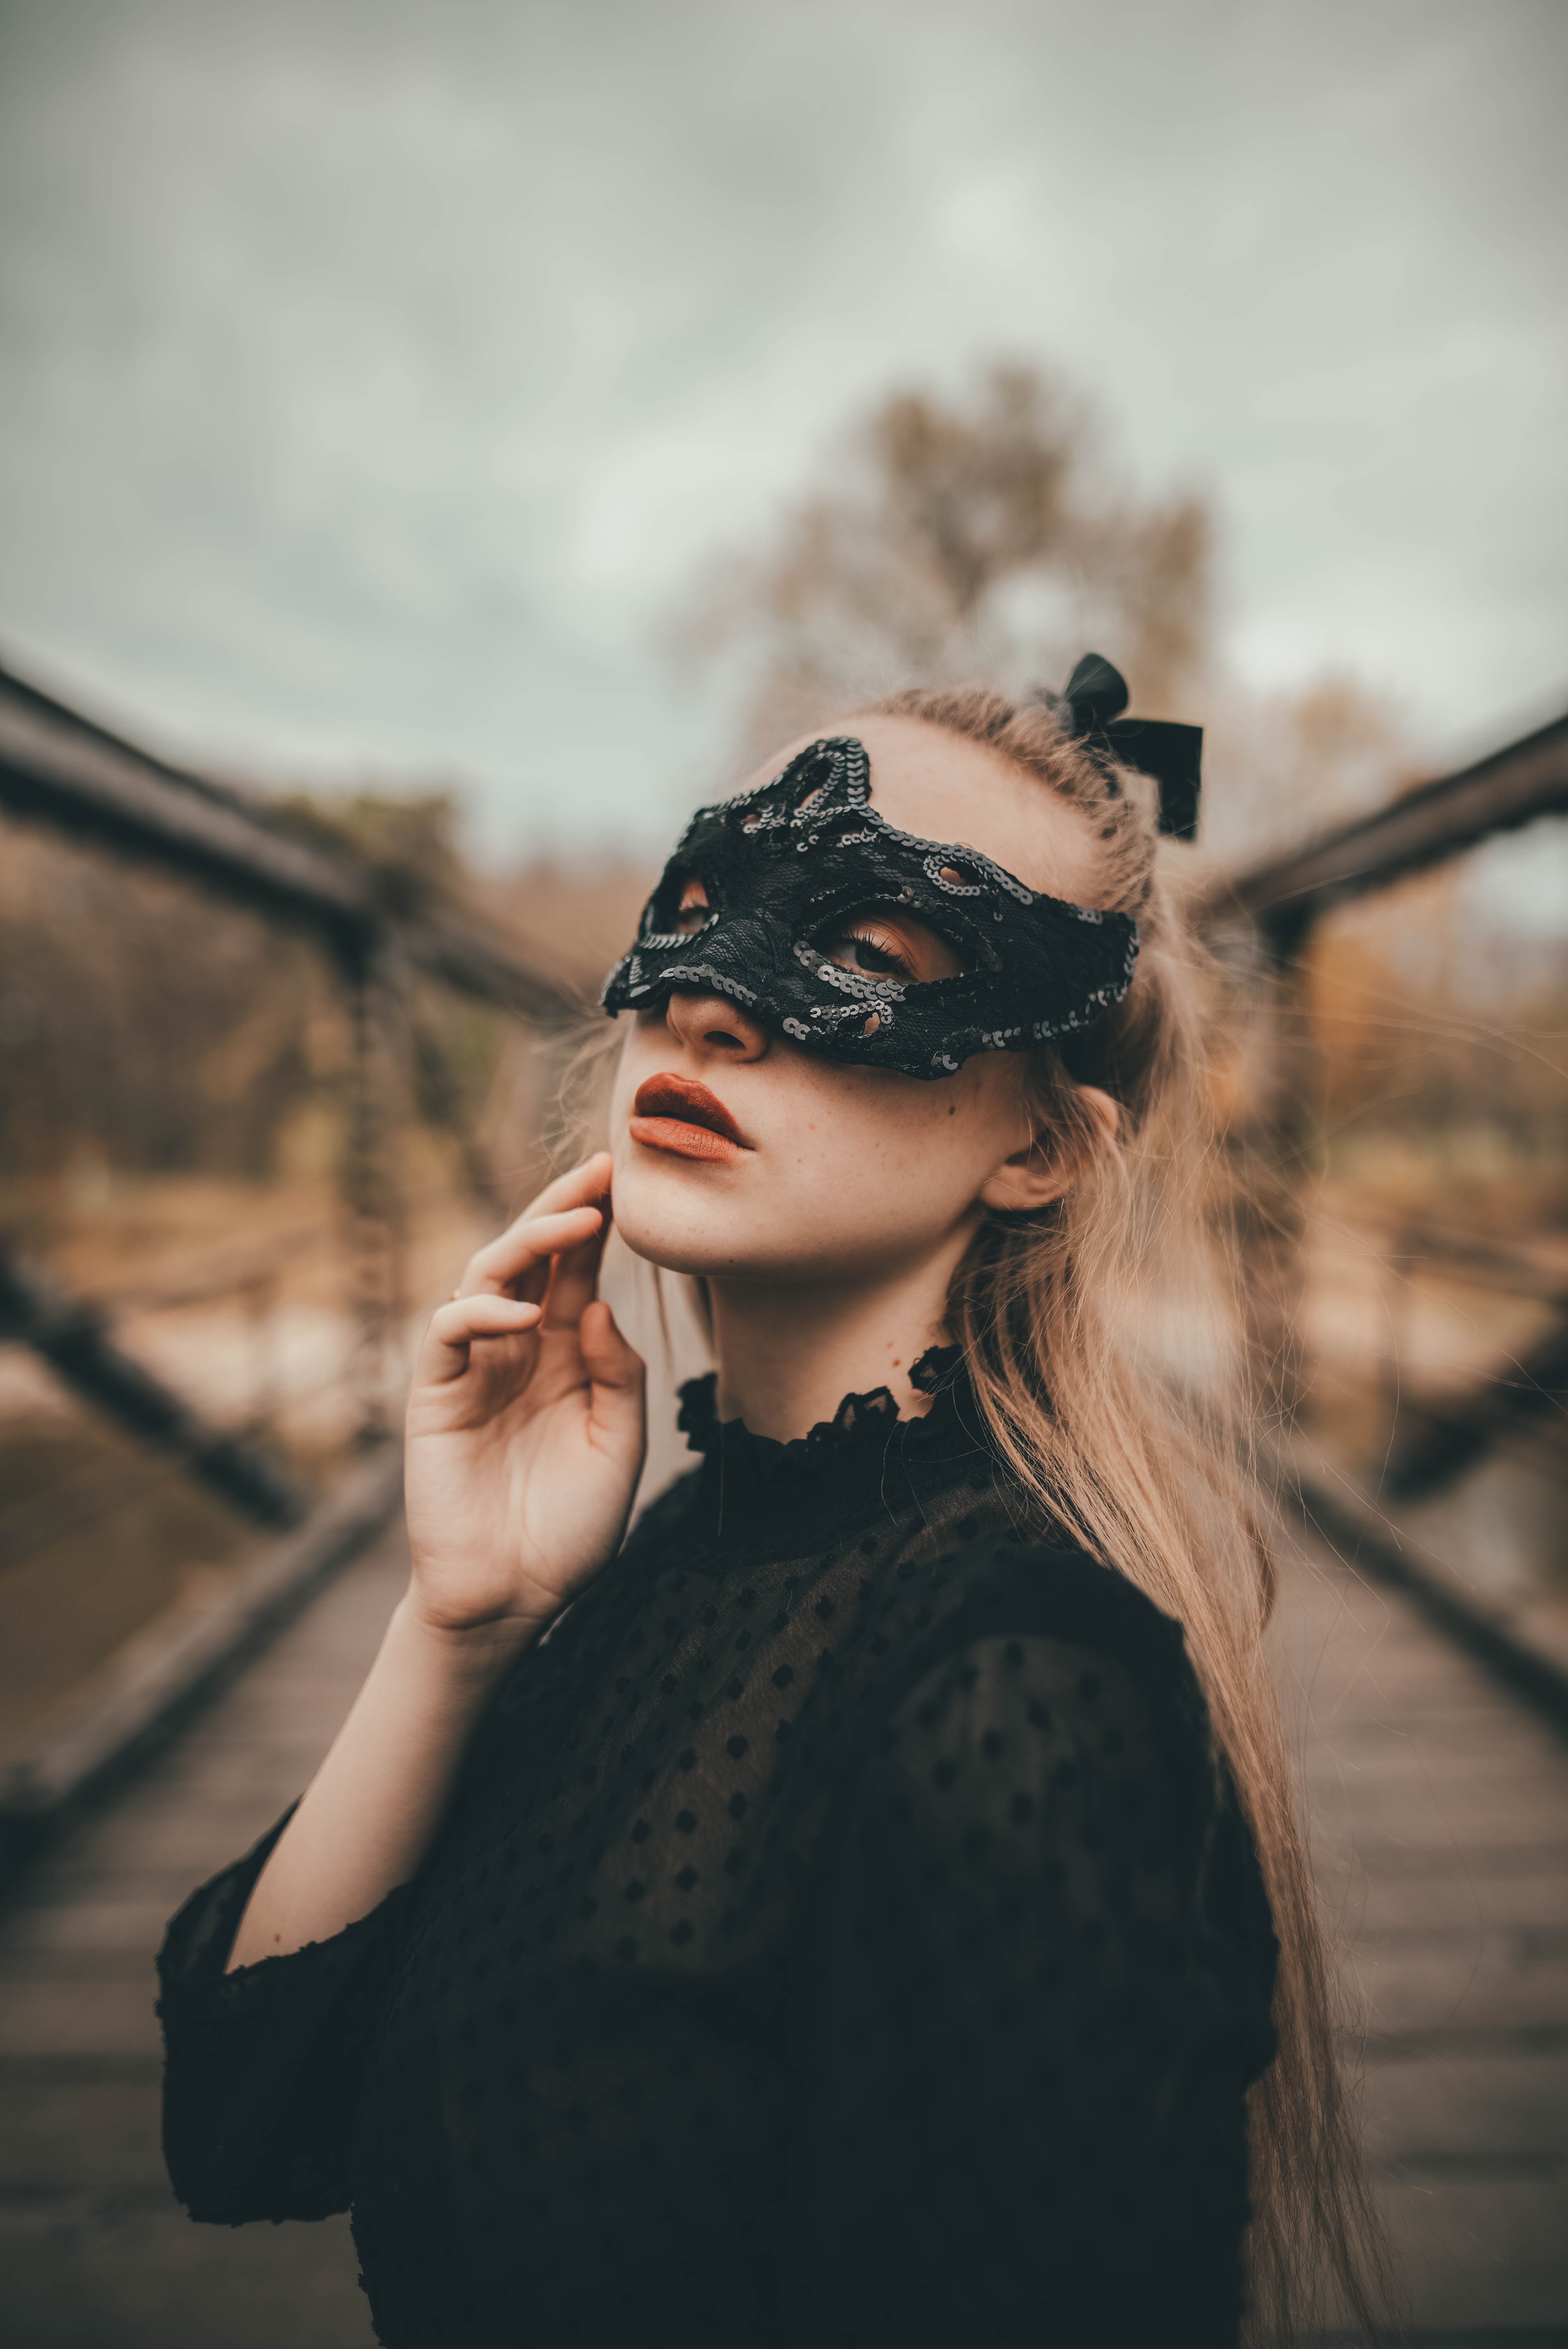
woman, lip, vision care, sky, eyelash, flash photography, street fashion, happy, sunlight, cap, wood, eyewear, headpiece, Tints and shades, jewellery, long hair, fashion design, grass, earrings, headband, brown hair, fur, fashion accessory, feather, monochrome photography, hair accessory, monochrome, necklace, portrait photography, winter, beanie, darkness, shadow, fun, portrait, photo shoot, street, fashion model